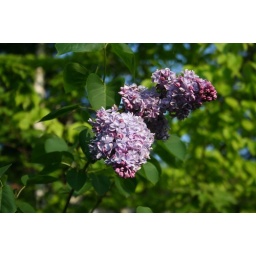
some plant in our yard. I don't know what it is...all i know is that its not a christmas tree